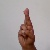
The image shows a hand gesture representing the letter 'R' in Indian Sign Language.